Love Crimes of Kabul

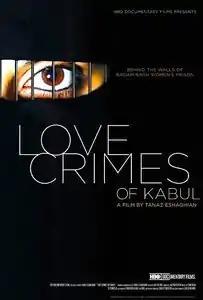

Love Crimes of Kabul is a 2011 documentary film following select cases of inmates at Badam Bagh women's prison in Kabul, Afghanistan, where half are jailed for "moral crimes" such as adultery, premarital sex and running away from home. "If they were good women, they wouldn't be here," says a prison guard at the beginning of the film.